James Kerin

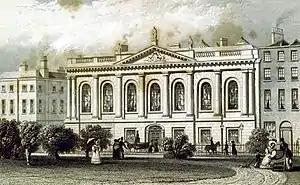
"The College of Surgeons, Dublin". 1837.

James Kerin (c. 1779 – 17 March 1848) was an Irish physician who was the president of the Royal College of Surgeons in Ireland (RCSI) in 1833.